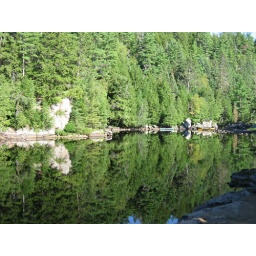
A reflection of the pine forest in the ripple-free Rock Lake, Algonquin Provincial Park, Ontario